Zhang Chongren

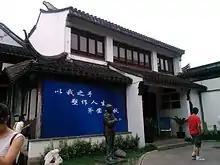
Zhang Chongren Memorial Hall, Qibao Old Town

At the end of his studies in Brussels in 1935, Zhang made a tour of France, Britain, the Netherlands, Germany, Austria and Italy before returning home to China. Upon his arrival back in Shanghai in 1936, Zhang held a number of shows exhibiting his drawings and sculptures. He also established the Chongren Studio, a reputable art school that attracted artists, architects, and celebrities.